South Holland IDB

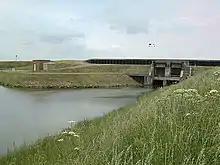
Lawyers Sluice, built in 1949, with the 2003 pumping station to the left

In order to improve the gravity discharge of water from the district, the sluice into the River Nene at Peters Point was rebuilt in 1937. Its width was reduced slightly to , but the cill was lowered to below Ordnance Datum. In order to cope with the silty sub-soil in which the foundations had to be built, well point dewatering equipment was used for the first time in England. This consists of inserting small tubes into the ground and pumping them with a high-efficiency vacuum pump to lower the ground water levels, creating a dry and stable working environment. The need to grow more food during the Second World War led to large areas of low-lying grassland being ploughed up for crops, and this required improved drainage. The Main Drain Improvement Scheme was drawn up in 1942, and widening and deeping of the Main Drain and other channels was carried out. Ten new bridges were required, to accommodate the wider channels, and old brick structures were demolished and replaced by open span bridges. Feeder drains were improved, and the area served by the drainage board increased to .